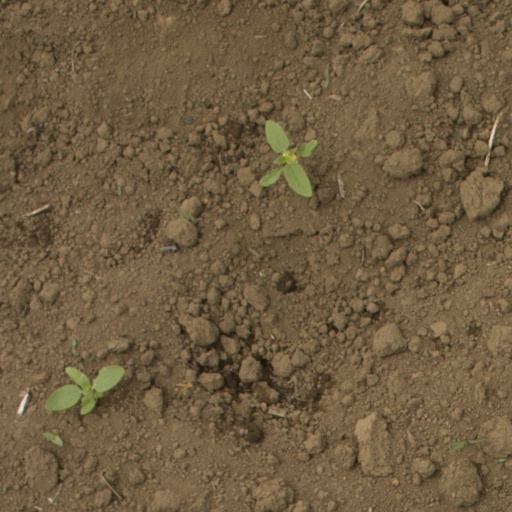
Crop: Jerusalem artichoke